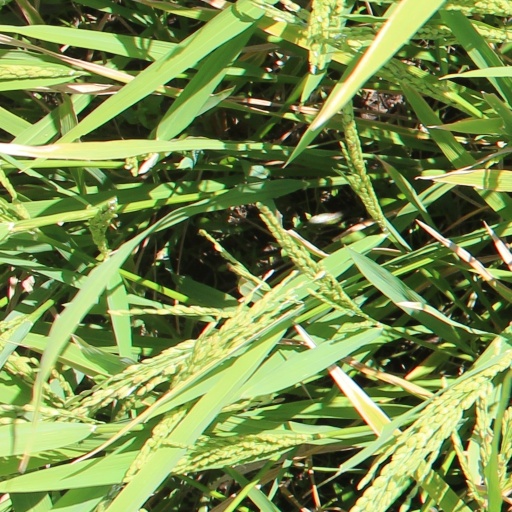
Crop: rice